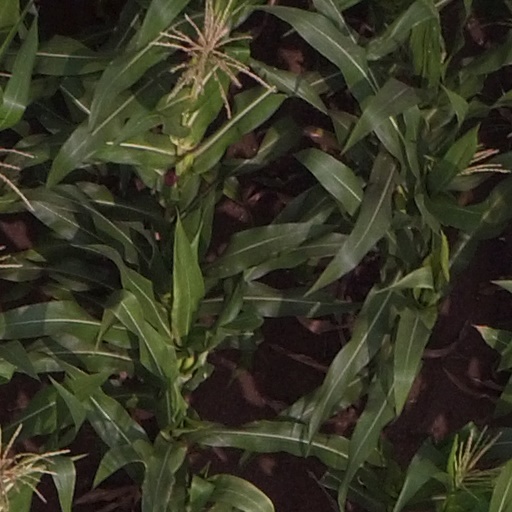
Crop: maize; corn